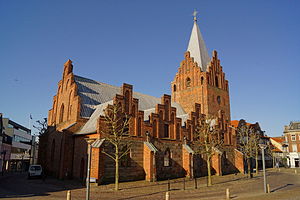
Grenaa / Historie / Middelalderen
Grenaa Kirke (Skt. Gertruds Kirke).
Grenå Kirke
Grenaa eller Grenå er en havneby og købstad i Østjylland med 14.437 indbyggere. Byen er Djurslands største by og har en havn med færgeruter til Anholt i Kattegat og den hallandske by Halmstad i Sverige. Byen er desuden også den østligste by i Jylland. Fra Grenaa er der ca. 18 kilometer til Bønnerup Strand, 31 kilometer til Ebeltoft, 34 kilometer til Rønde, 55 kilometer til Randers og ca. 60 kilometer til Aarhus.